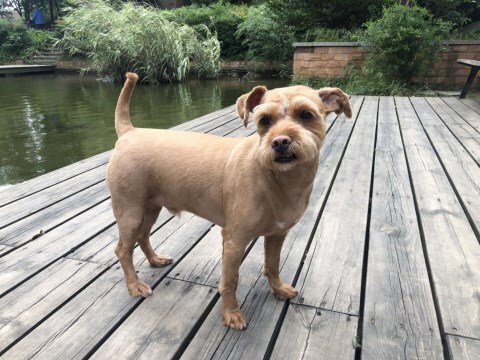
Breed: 2342-n000102-miniature_schnauzer